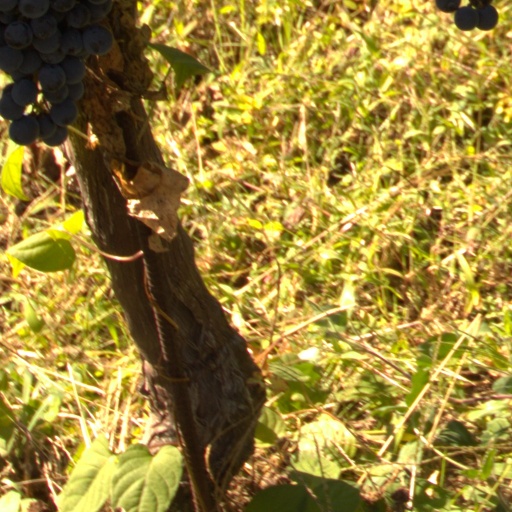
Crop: grape